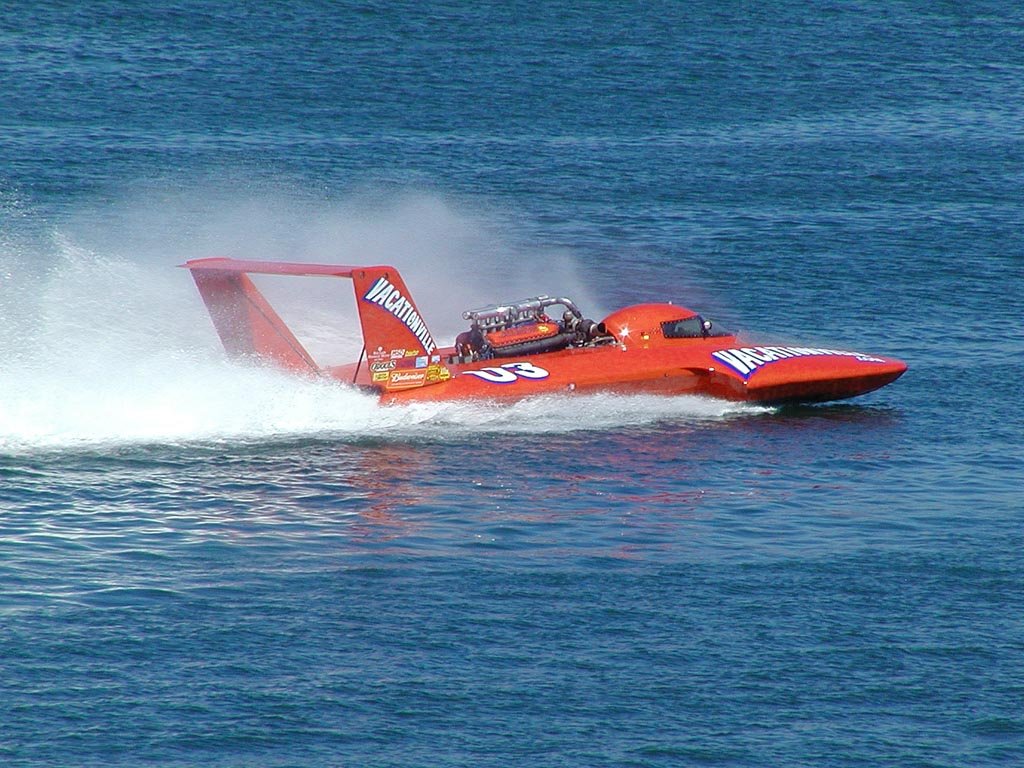
sea, water, boat, airplane, boot, vehicle, speed, motorboat, speedboat, race, boating, watercraft, motorsport, force, according to, racing boat, powerboating, f1 powerboat racing